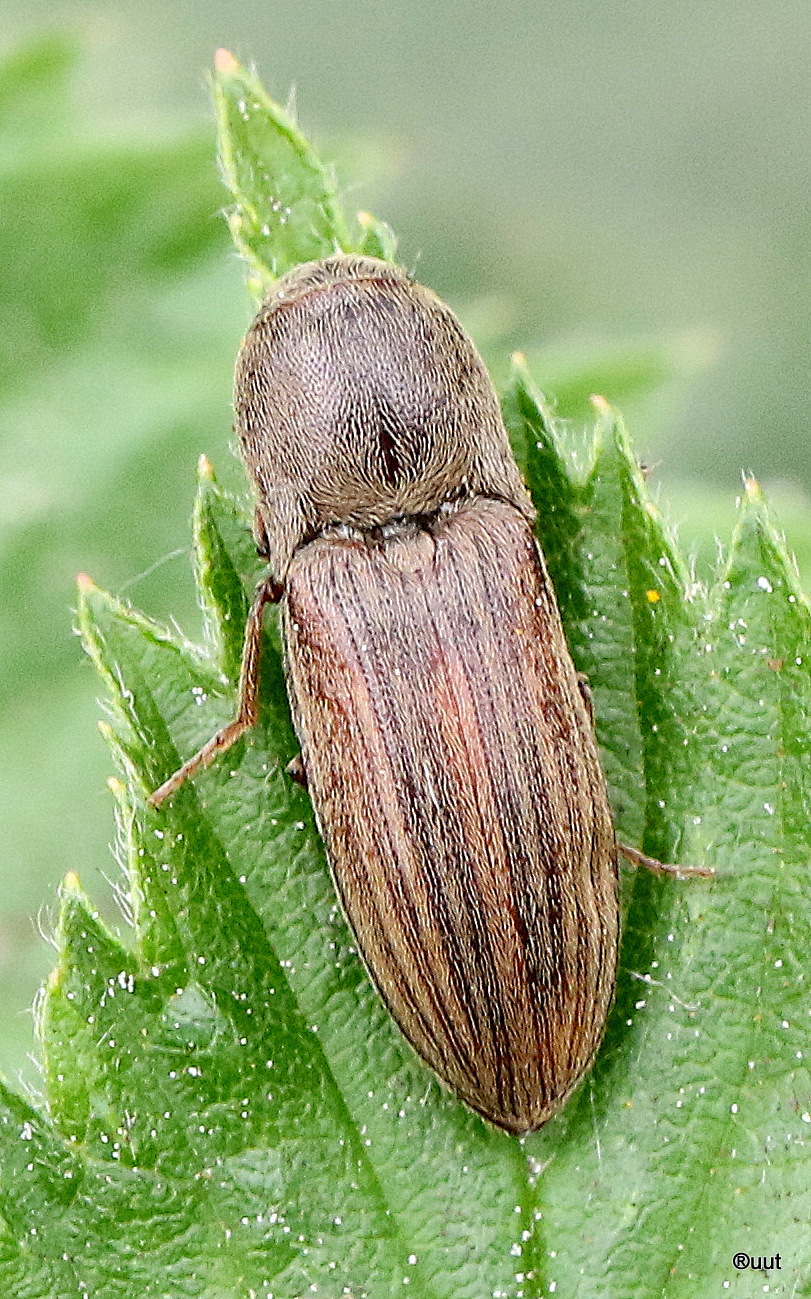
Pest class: clickbeetles_wireworms